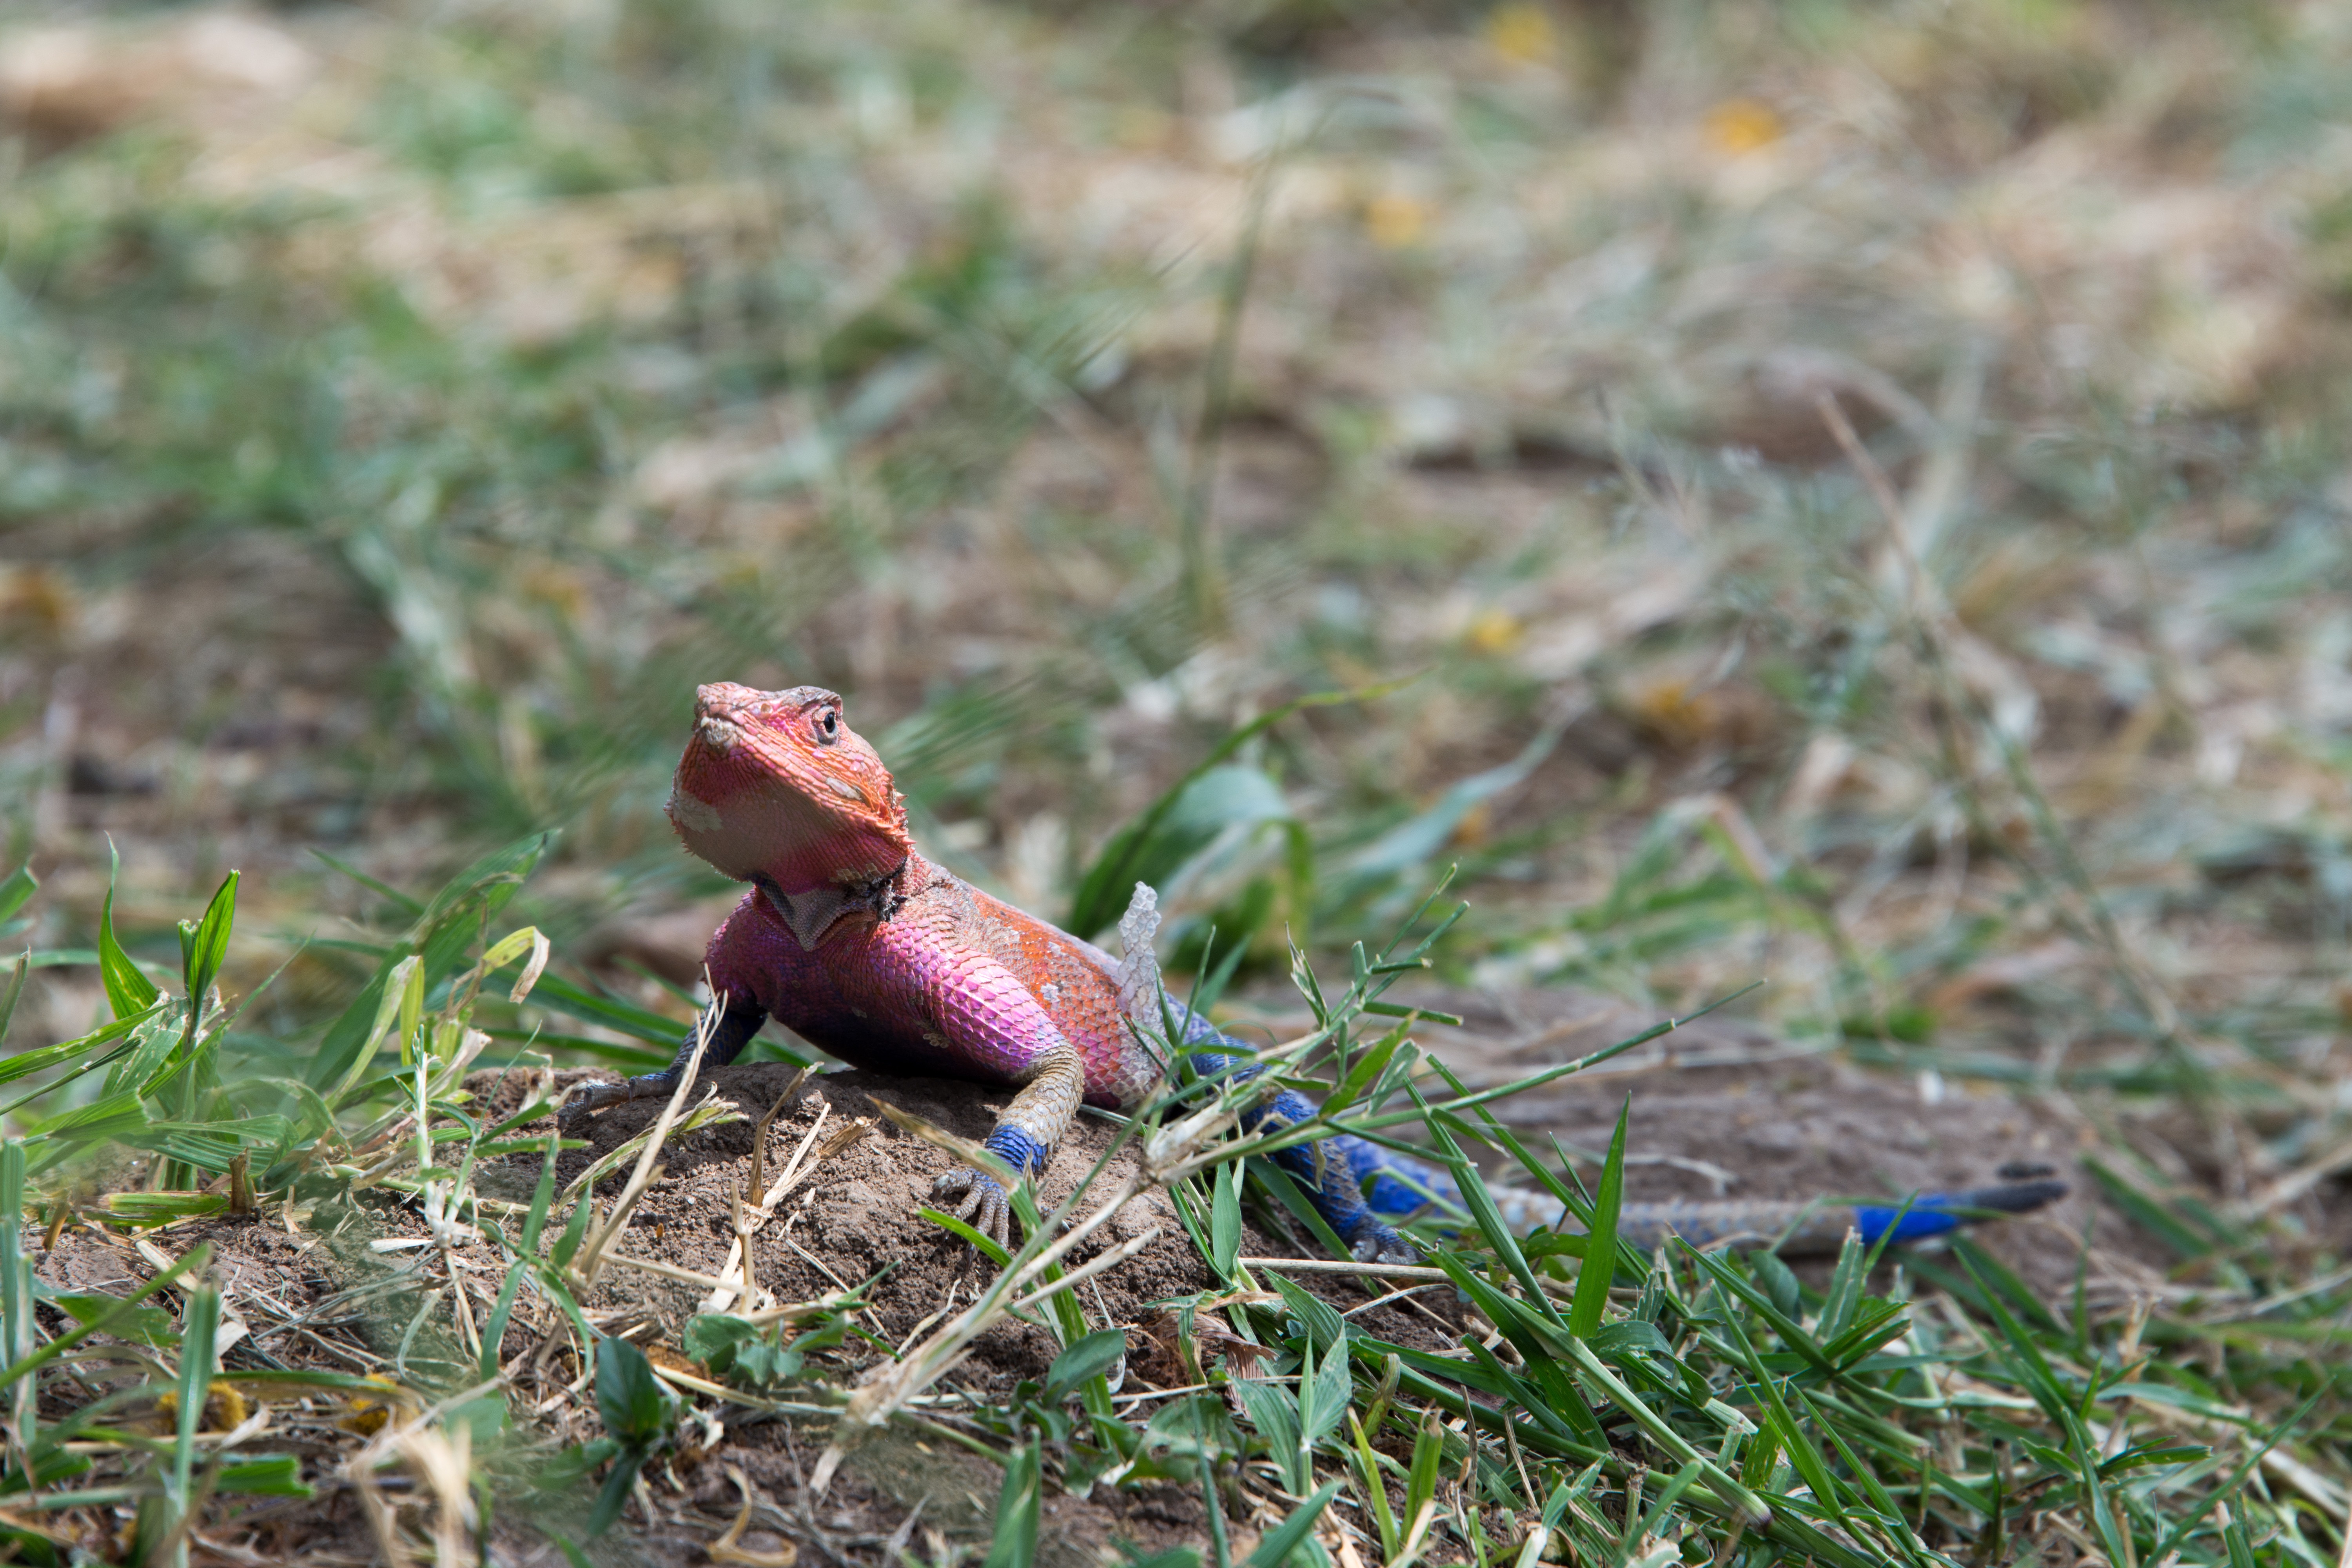
nature, grass, bird, flower, wildlife, autumn, fauna, vertebrate, perching bird